Bobby Sheng

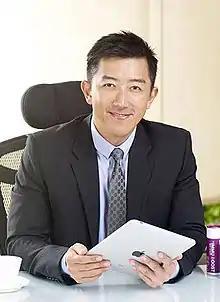
Bobby Sheng

Bobby Sheng (born April 1972) is a Taiwanese-American businessman, entrepreneur, philanthropist, record producer, and film producer. He is the founder, president and CEO of Bora Pharmaceuticals , Taiwan's largest pharmaceutical company by volume.